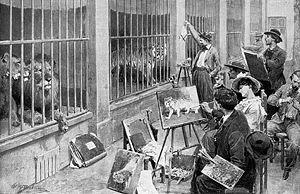
Les artistes animaliers au Jardin des Plantes. Magazine «
Le jardin des plantes de Paris, ou le Jardin des plantes, est un parc et un jardin botanique ouvert au public, situé dans le 5ᵉ arrondissement de Paris. Il est le siège et le principal site du Muséum national d'histoire naturelle, qui possède aussi d'autres sites à Paris et en province. En tant qu'espace de l'institution de recherche qu'est le Muséum, le Jardin des plantes est, à ce titre, un campus. En plus des espaces verts propres à un jardin, on trouve aussi au Jardin des plantes une ménagerie, des serres, et des bâtiments d'exposition scientifique faisant office de musées que le Muséum nomme « galeries ».
La Panthère est un poème écrit par Rainer Maria Rilke daté du 6 novembre 1902. Le poème décrit la panthère de la ménagerie du Jardin des plantes.
La ménagerie du Jardin des plantes est un parc zoologique public du Muséum national d'histoire naturelle, situé à Paris dans le 5ᵉ arrondissement. Fondé en 1794 à l'initiative de Bernardin de Saint-Pierre, ce zoo est l'un des plus anciens du monde toujours ouverts au public. Depuis 1993, tous les bâtiments sont classés monuments historiques.